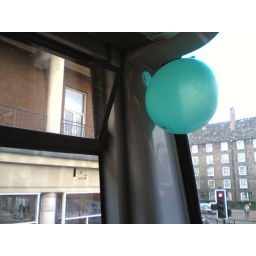
Balloon stuck in the window of a 91 bus